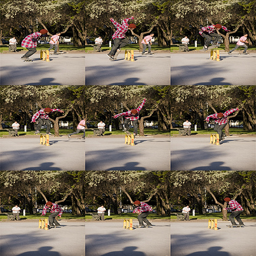
The young man is practicing riding hid skateboard.
A person on a skateboard on a city street.
A bunch of different shots of a man with a skateboard.
there is a photo of a picture collage
A series of photos of a man riding a skateboard.